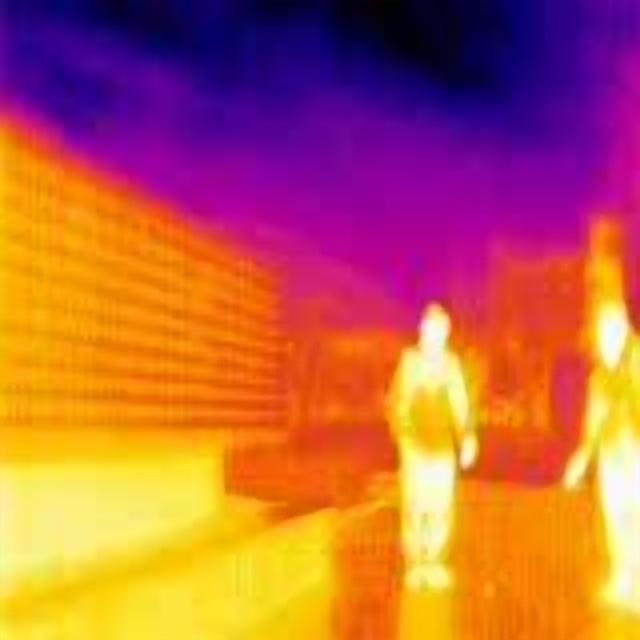
Detected objects:
label: person
label: person